Brenizer method

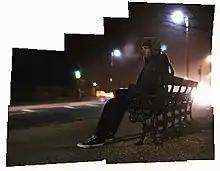
Multiple images being composited

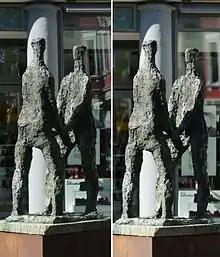
Direct comparison of an image taken using the Brenizer method (right) and a single image taken at the same angle of view, shooting distance, and aperture setting (left).

Ryan Brenizer initially referred to the technique as a "bokeh panorama". It uses panoramic stitching, for the purpose of applying the shallow depth-of-field associated with wide-aperture telephoto lenses to a wider-field-of-view composition.